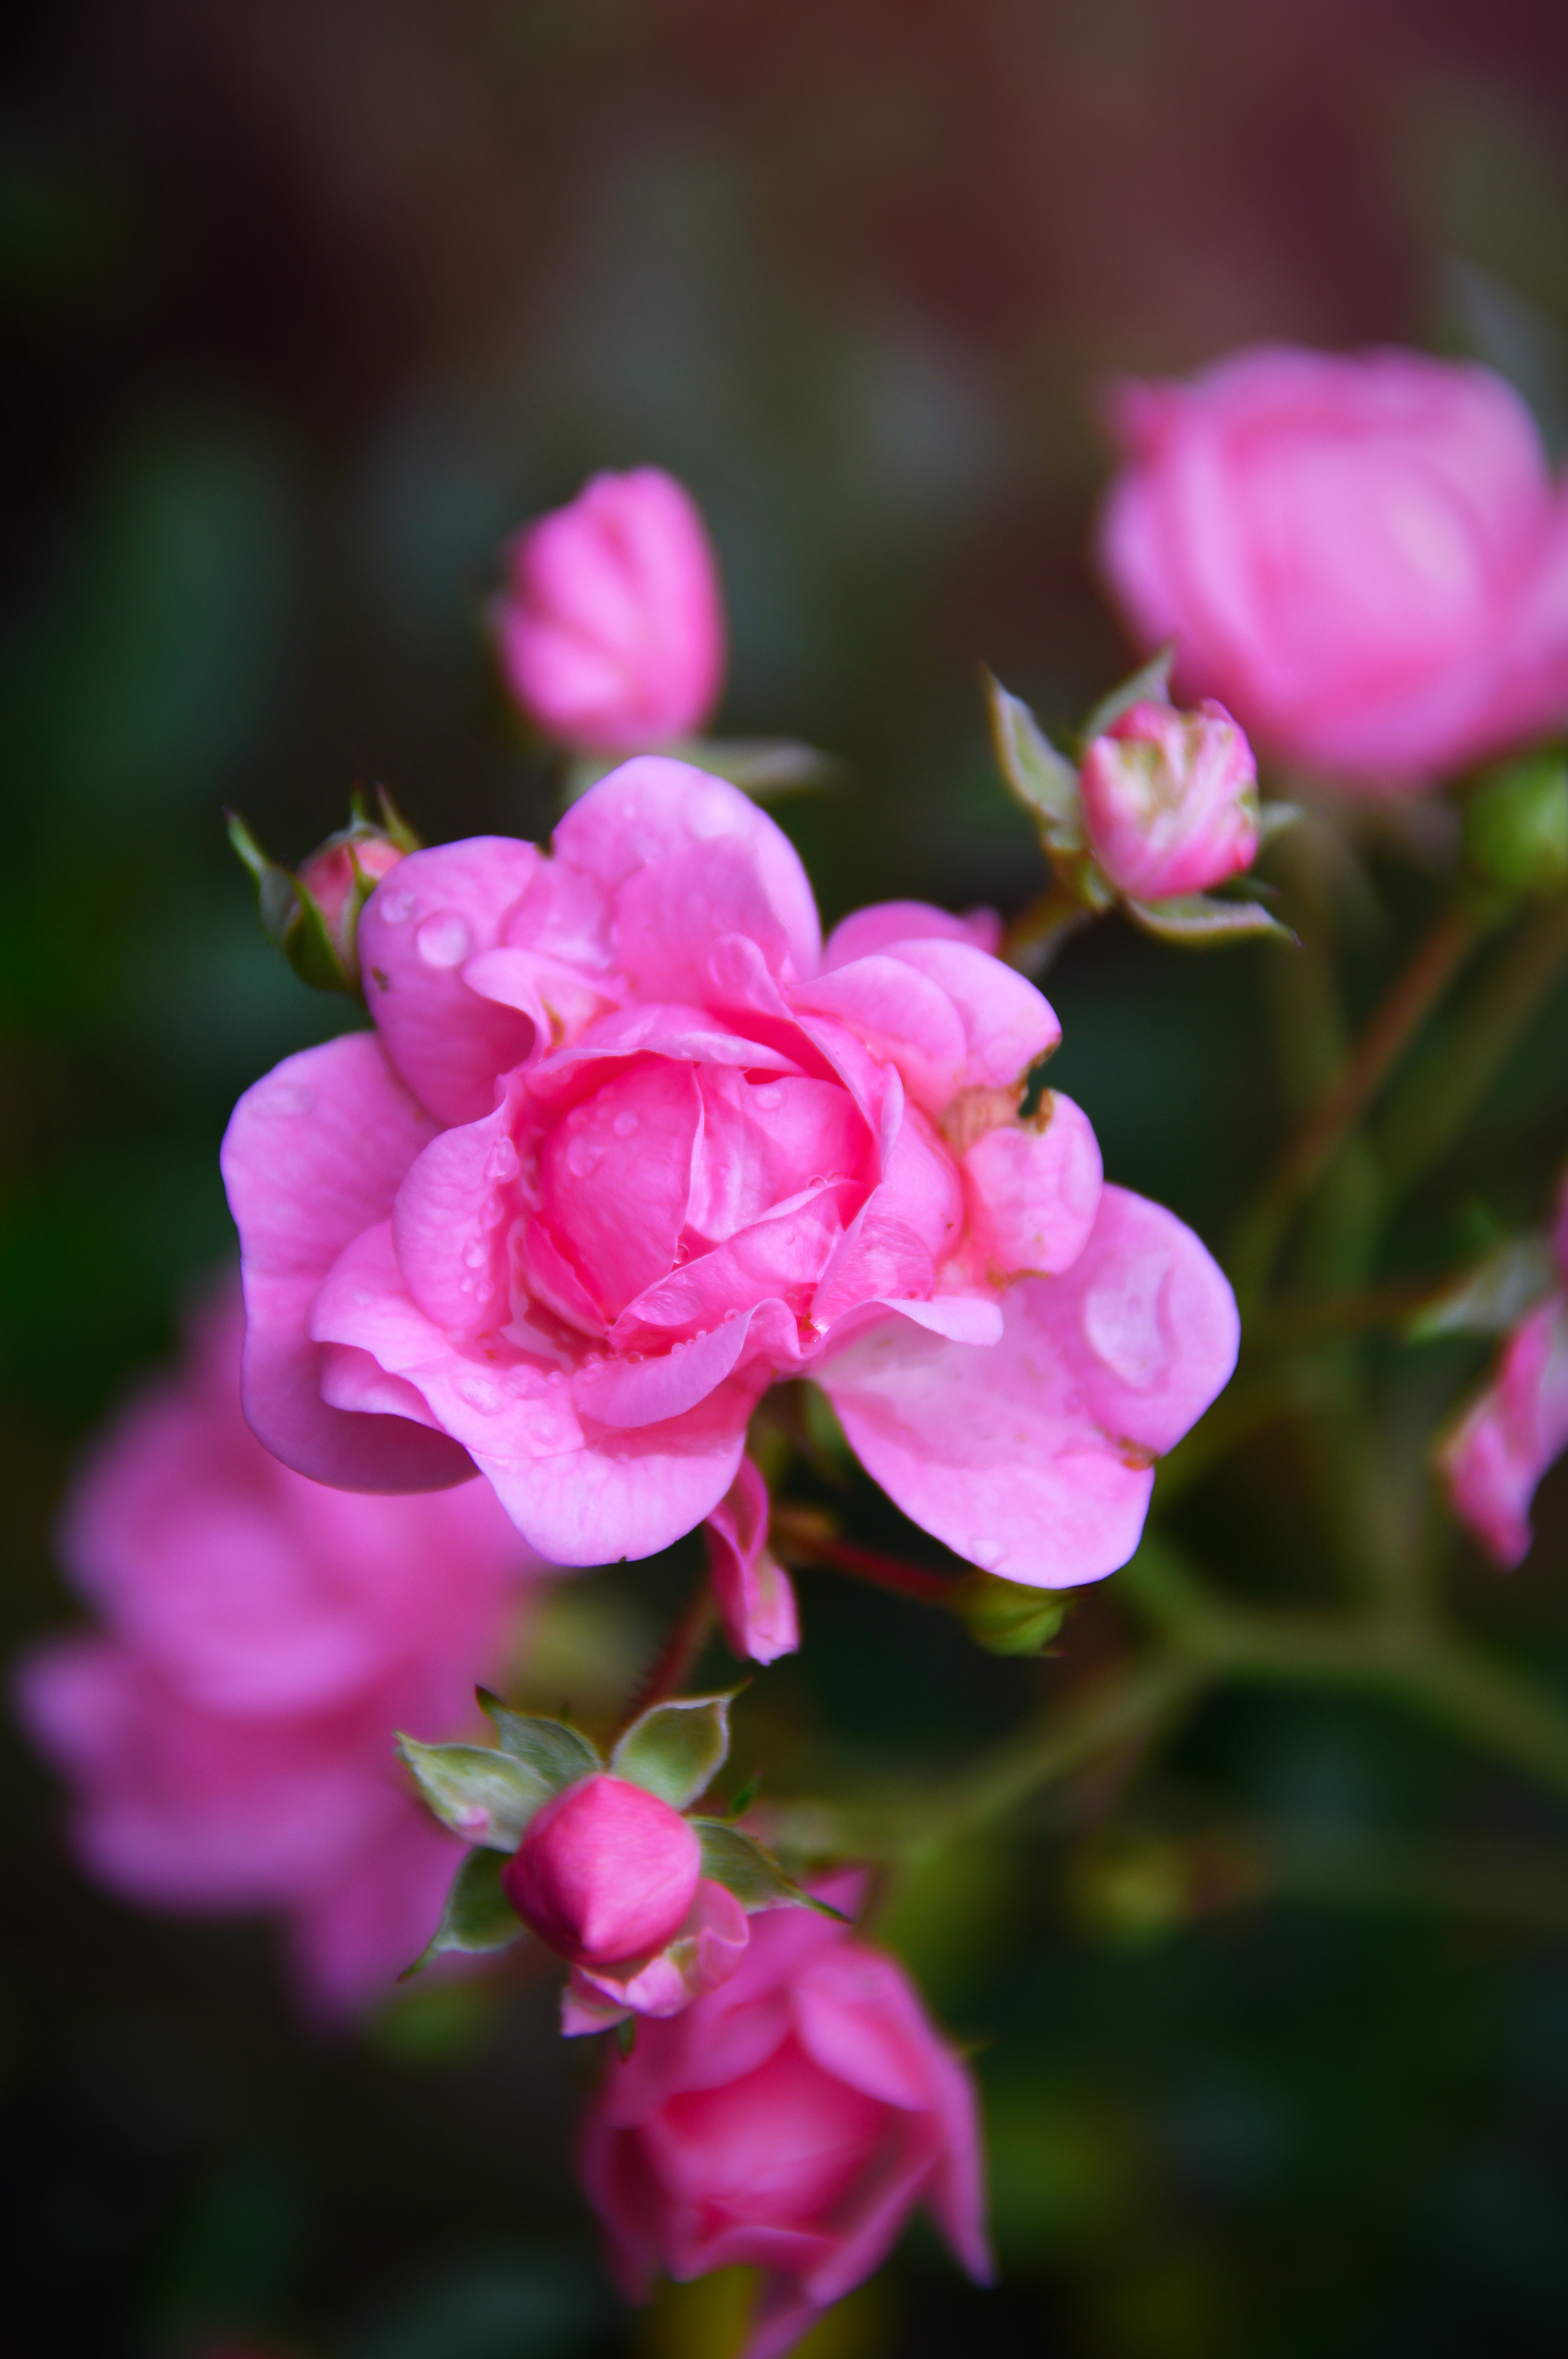
flower, pink, plant, flora, flowering plant, rose family, petal, leaf, blossom, floribunda, plant stem, rose, wildflower, begonia, china rose, garden roses, spring, annual plant, shrub